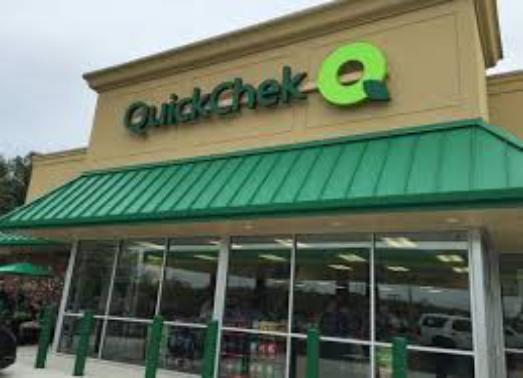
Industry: Food